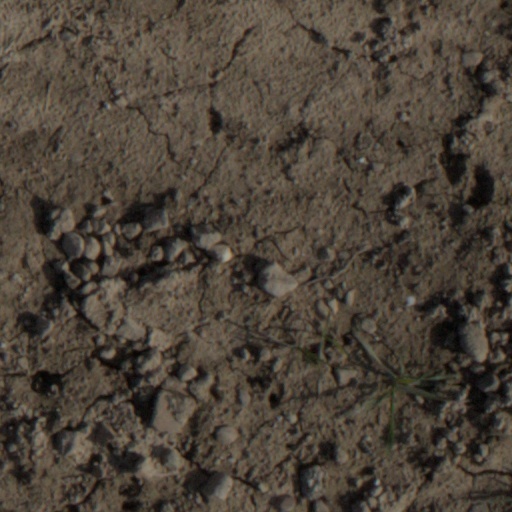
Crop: wheat